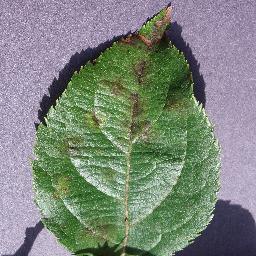
Label: Apple___Apple_scab